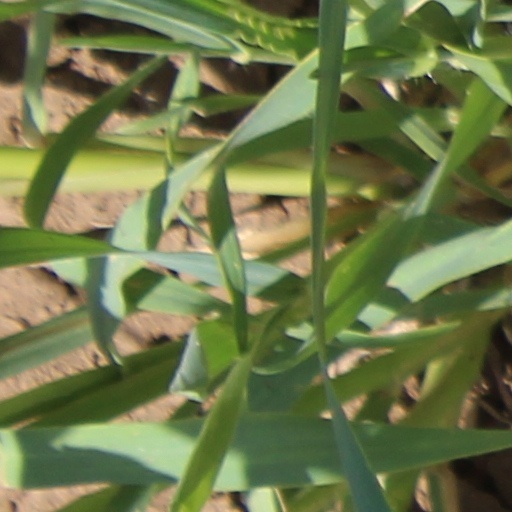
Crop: wheat